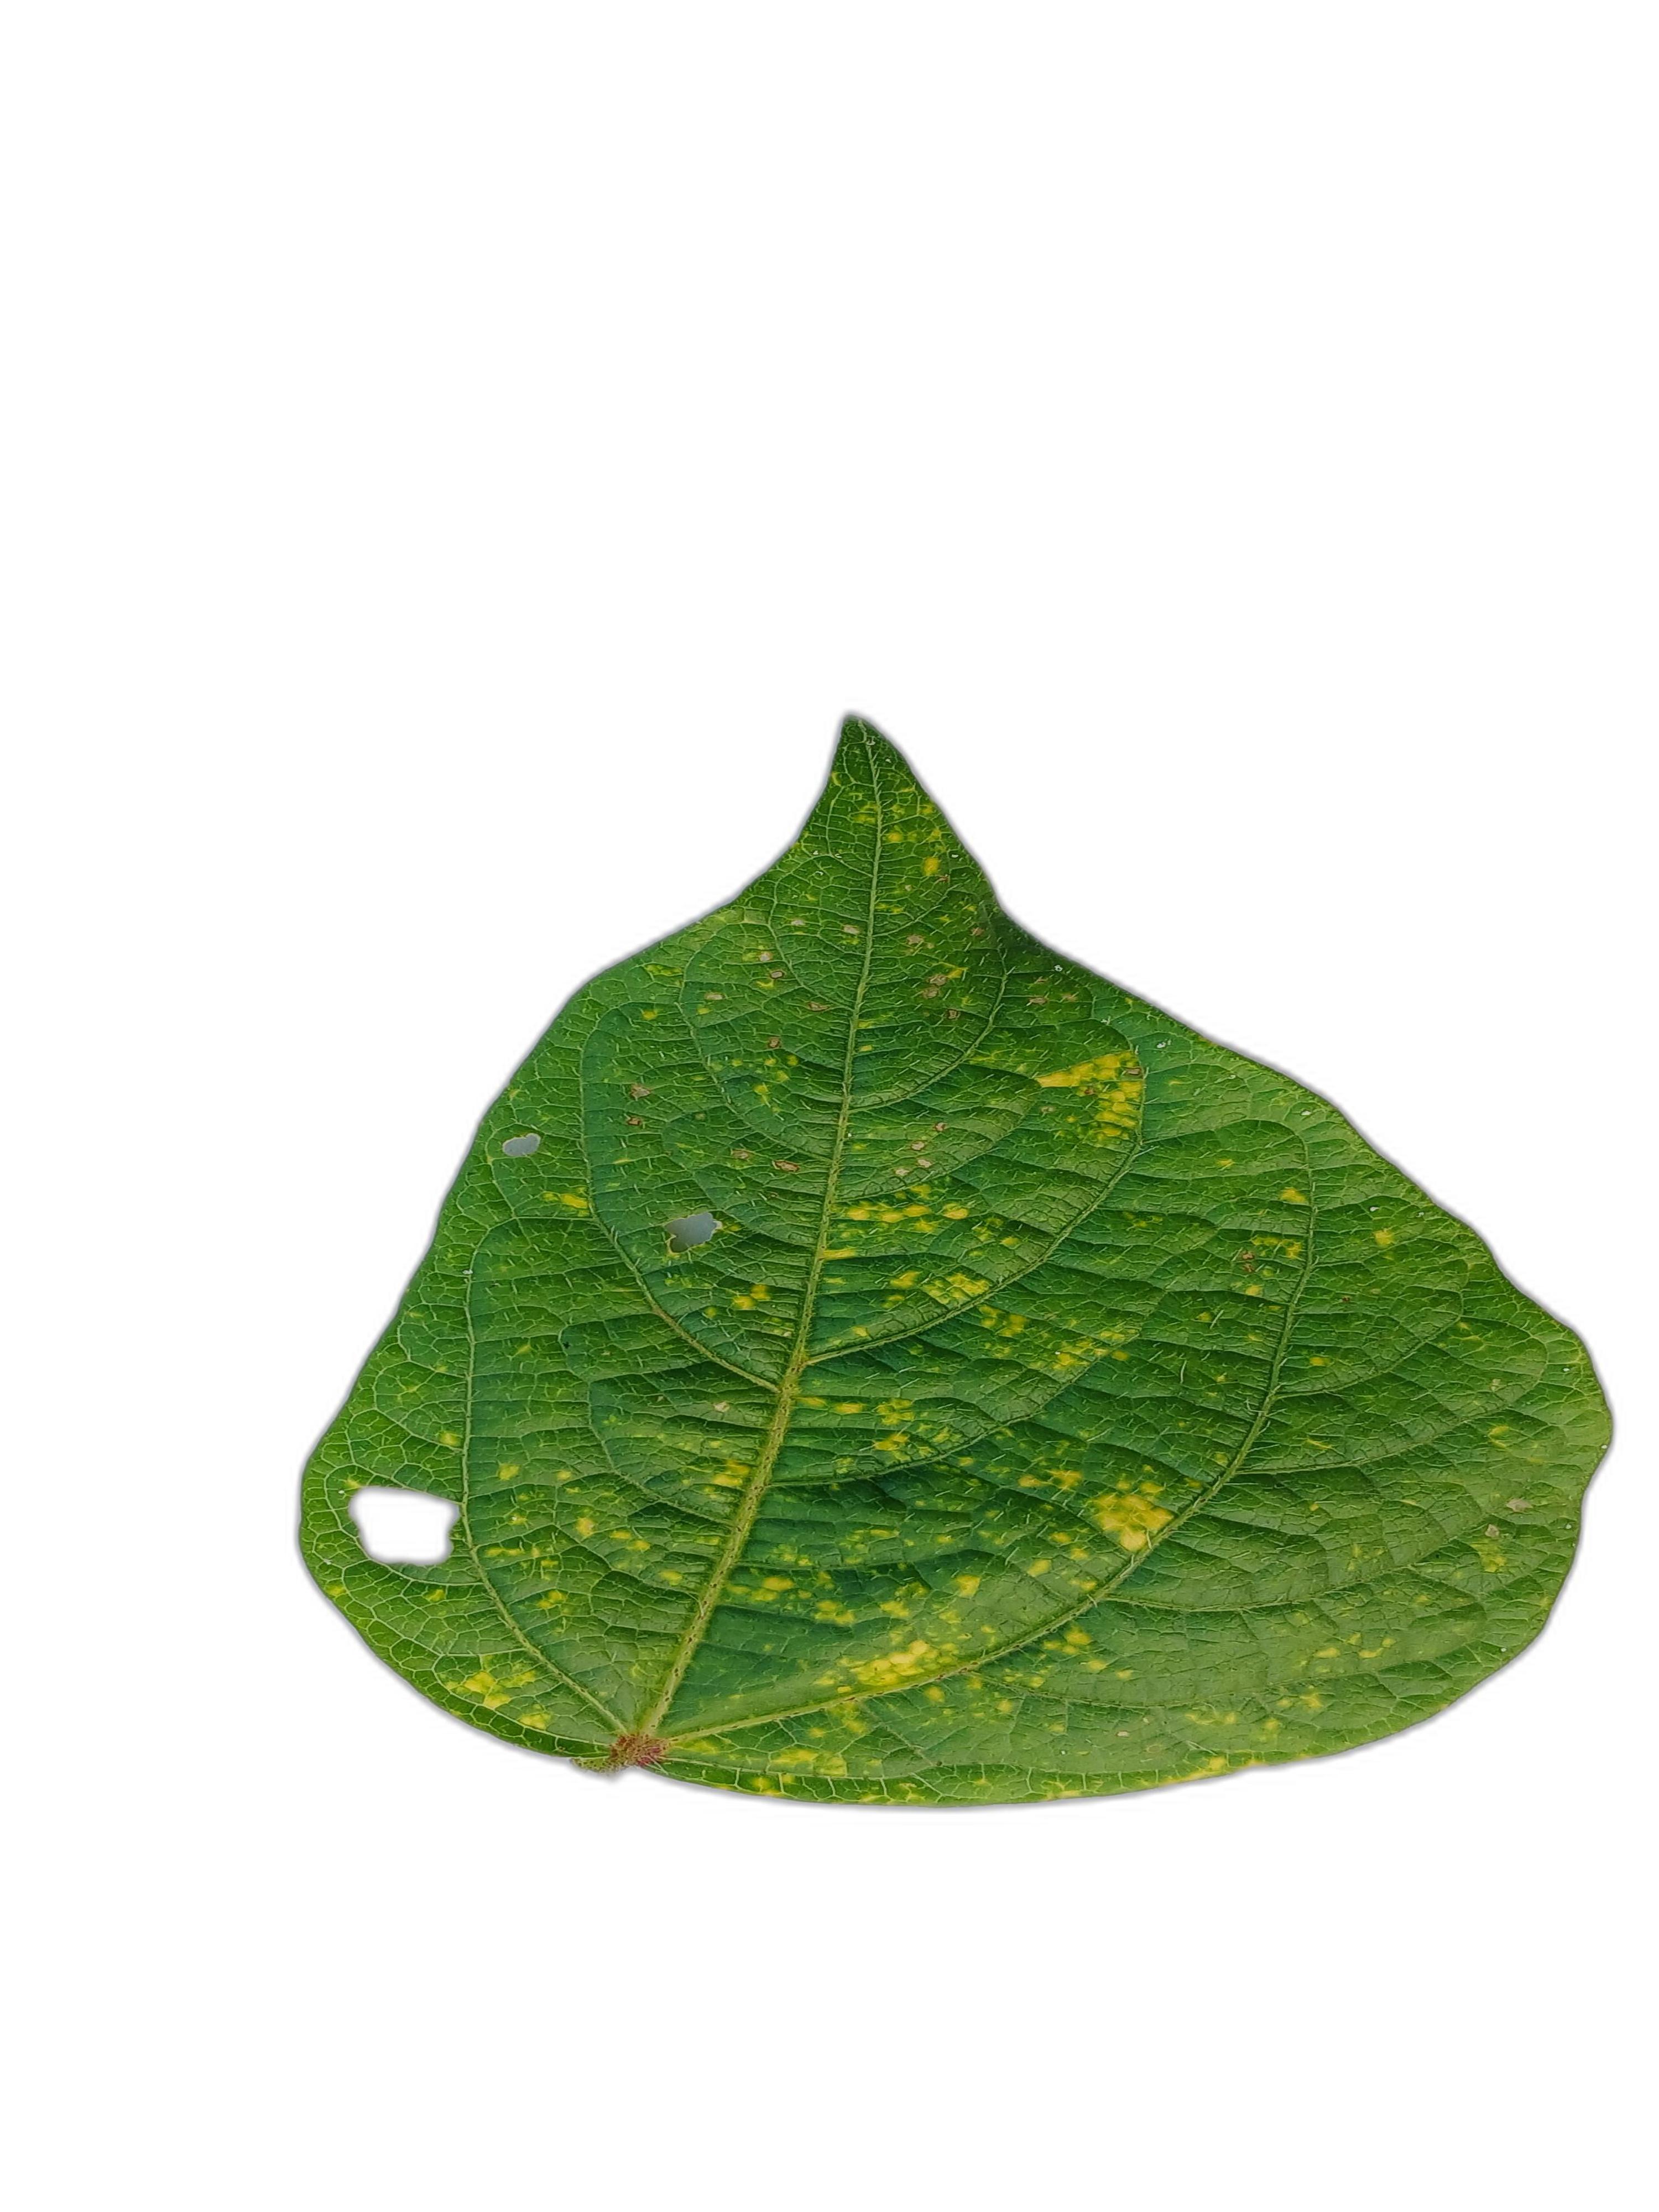
Label: Yellow Mosaic